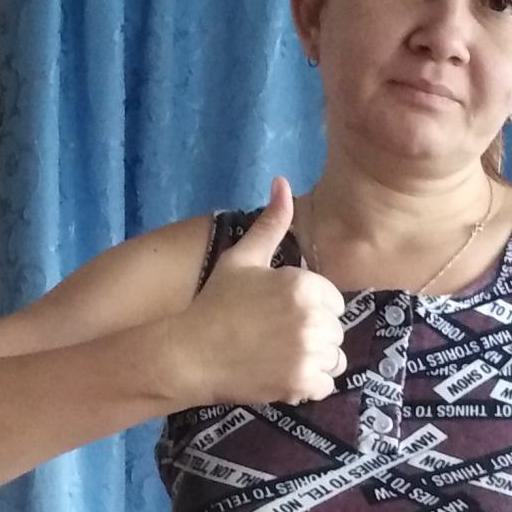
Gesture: like